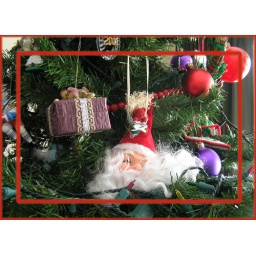
Decorations on upstairs Christmas tree photo bordered by two red frames